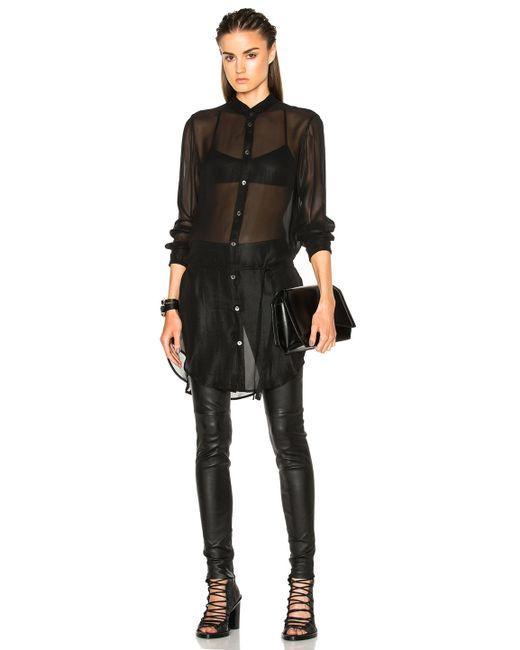
Transparentes Top Langarm schwarz Damen